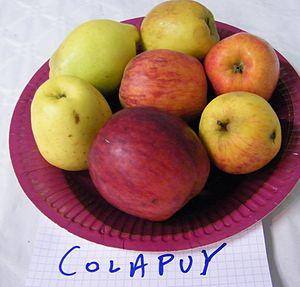
Colapuy, Mons-Boubert, Somme, Fr. Une variété aux formes et couleurs nombreuses.
La Colapuy est une variété de pomme qui serait originaire de Crimée.